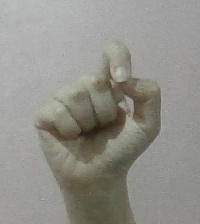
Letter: fa